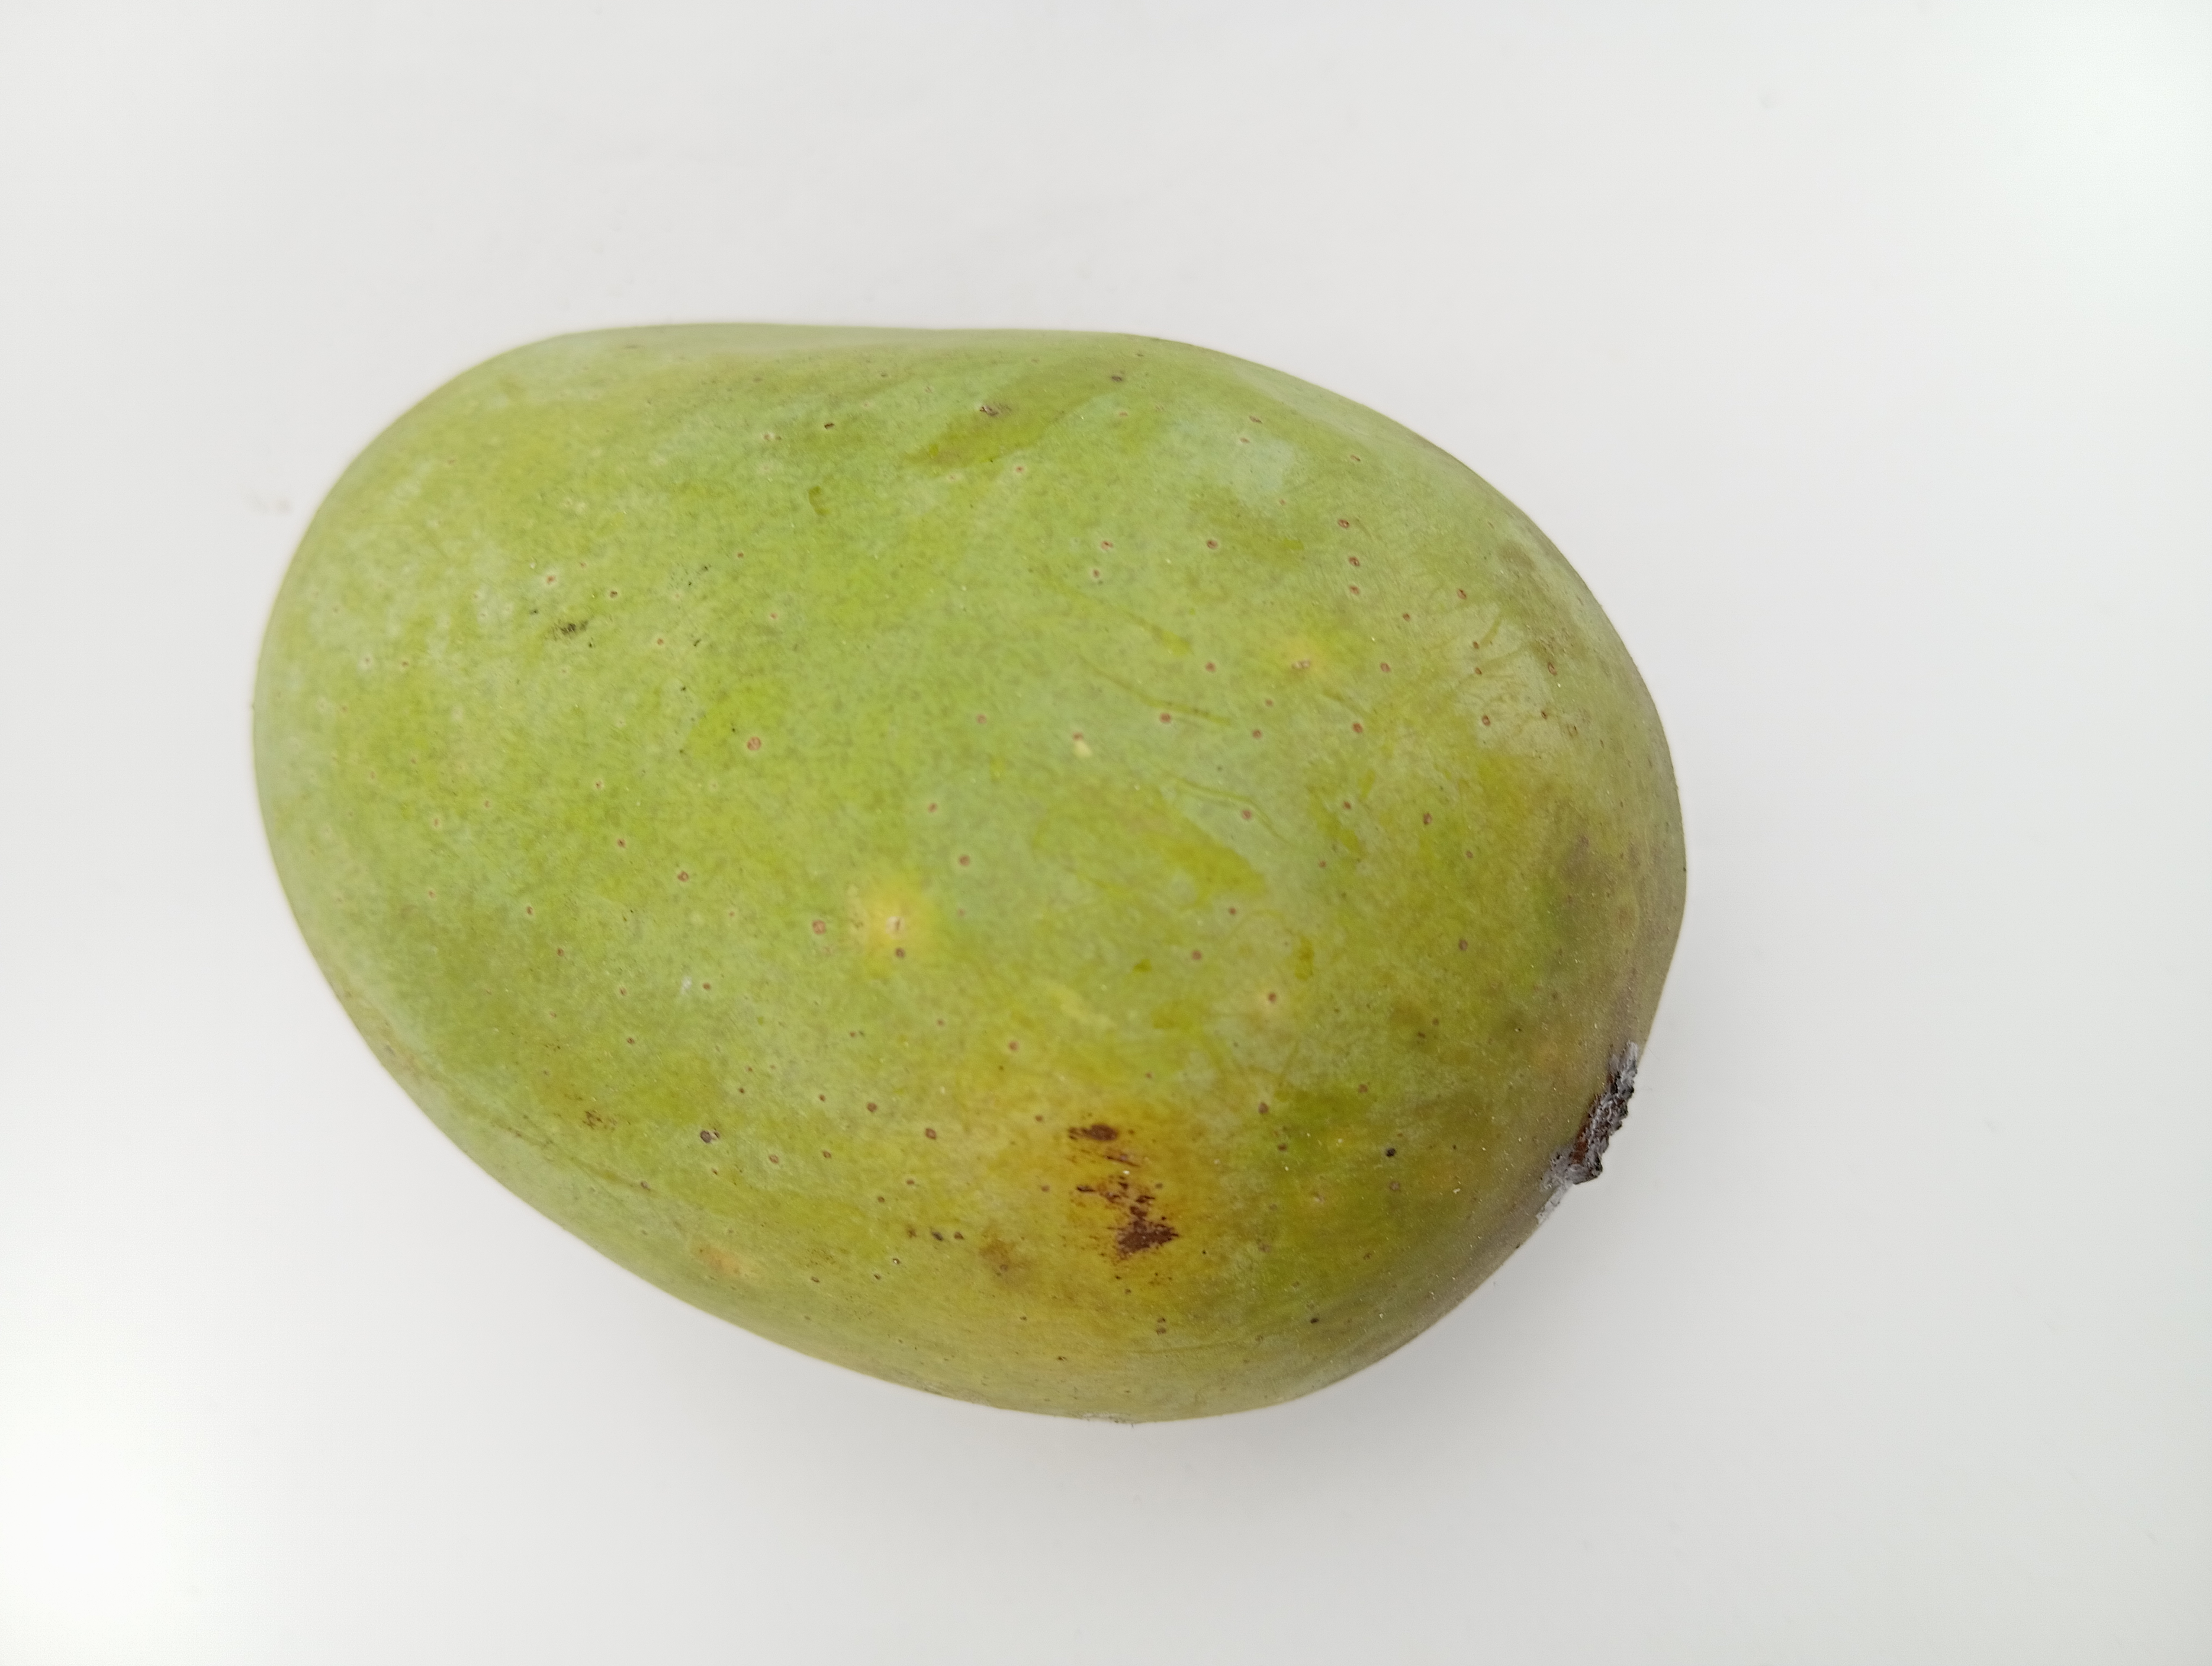
Mango variety: Langra